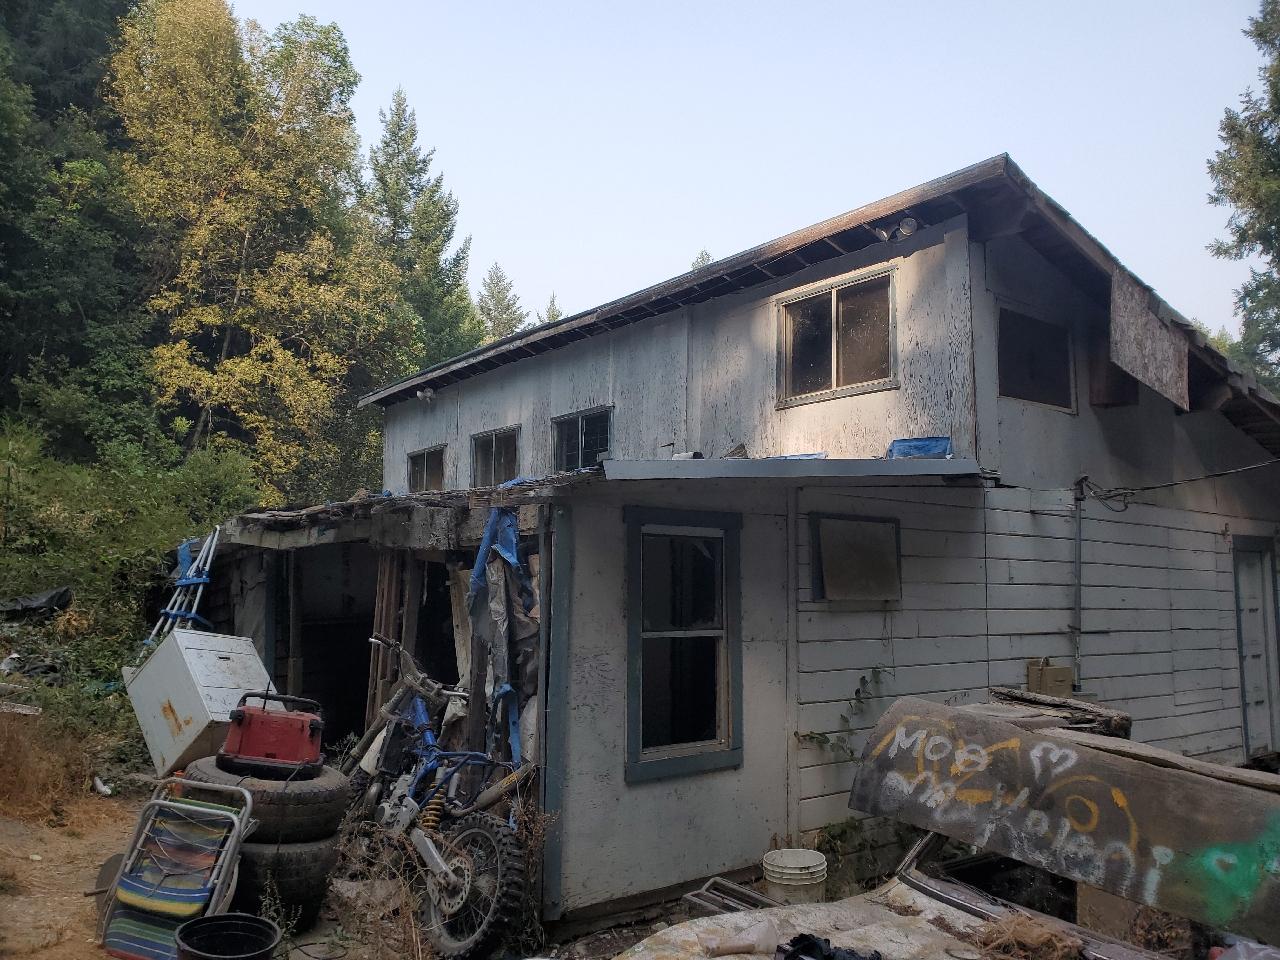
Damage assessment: no_damage